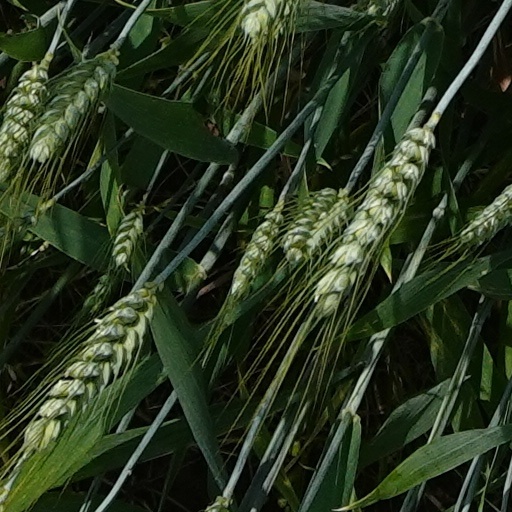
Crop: wheat